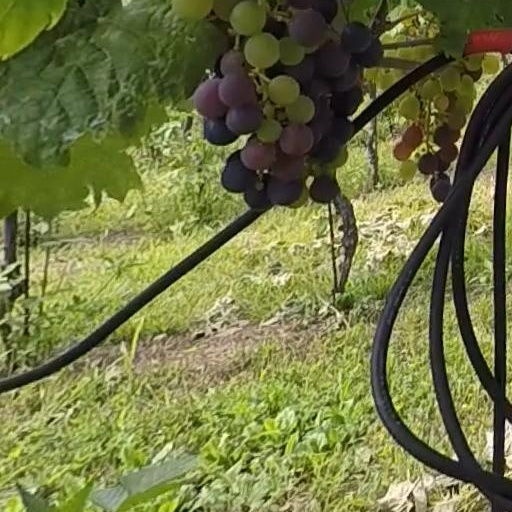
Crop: grape